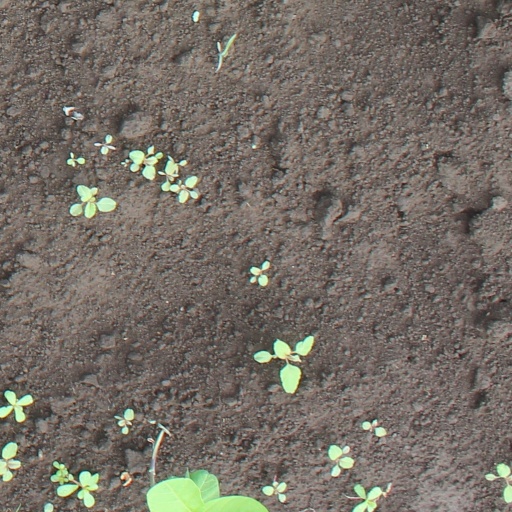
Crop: soybean